Tralee

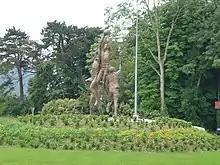
Kerry Gaelic Football Memorial at Mile Height

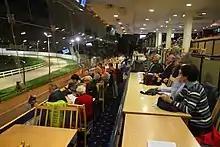
Spectators at Tralee's greyhound racing stadium

The bus station in Tralee is a regional hub for Bus Éireann, providing services to Limerick, Galway, Cork, Killarney and Dingle. The current bus station opened on 26 February 2007.